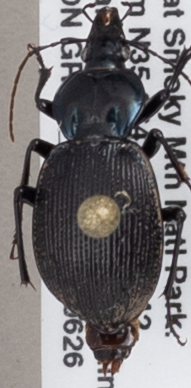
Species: Sphaeroderus stenostomus lecontei
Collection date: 2018-06-26
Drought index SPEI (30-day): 0.396
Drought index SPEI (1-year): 0.23
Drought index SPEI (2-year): -0.274